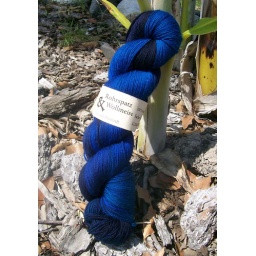
Wollmeise 100% Merino in Gewitterhimmel posing against a banana tree by my house